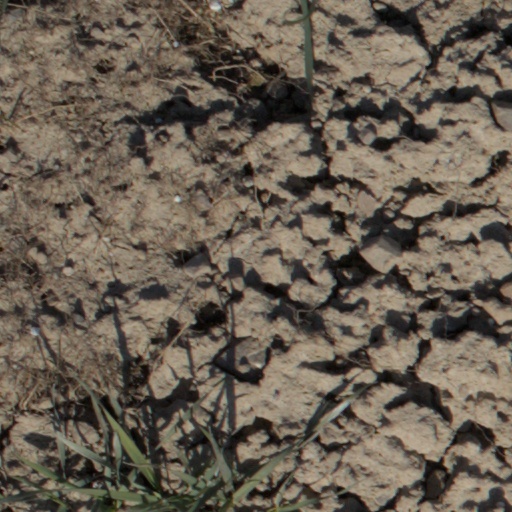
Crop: wheat